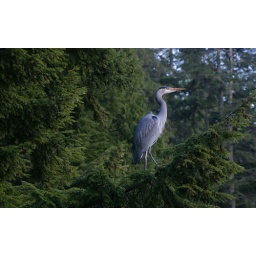
Blue Heron near tiger mountain